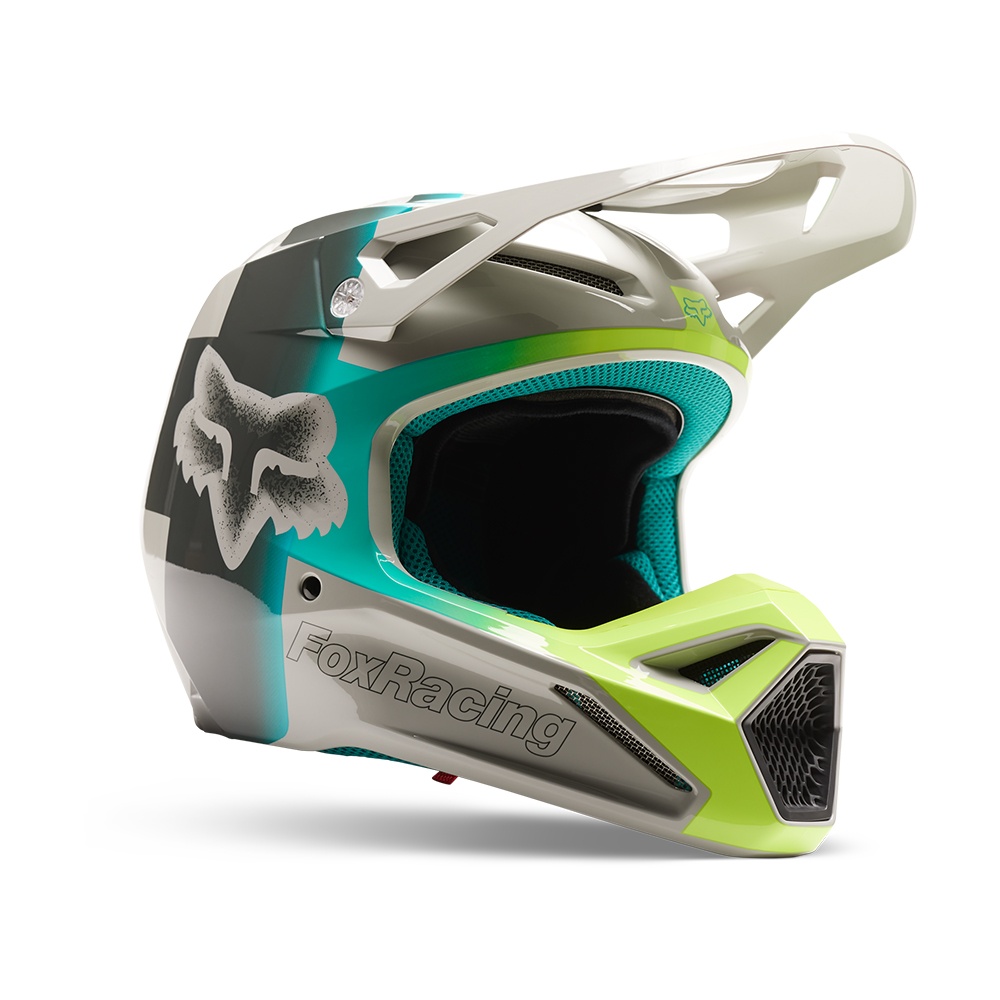
FOX V1 HORYZN HELMET MIPS ECE [LIGHT GREY]
The all new V1 Helmet delivers elevated features, safety, and comfort to everyday dirt bike riders, making it one of the most competitive motocross helmets out there. Marrying safety, fit, and feel, it raises the bar yet again as a true value helmet with a performance mindset. Designed with MIPS™ (Multi-directional Impact Protection System) technology, which is scientifically proven to reduce rotational forces on impact, and a visor designed to release in the event of a crash, the V1 gives you that peace of mind, every ride. The V1 puts your comfort front and center and is designed with best-in-class airflow for improved comfort and moisture management. The V1 comes complete with a removable and washable liner and cheek pads for comfort after repeated uses, plus a removable mouth vent cover and padded chin bar. With four shell and seven EPS sizes, it has a more true-to-size fit and feel, making it a comfortable and confident choice for your next rip. MIPS™ added protection system has been proven to reduce the rotational motion by absorbing and redirecting energies and forces otherwise transmitted to the brain during a crash Adjustable visor with breakaway side screws Lightweight injection molded polycarbonate and ABS shell construction is intended to disperse energy in the event of a crash 4 shell and 7 EPS sizes for a precise fit (adult and youth) Removable and washable comfort liner and cheek pads Removable mouth vent cover and padded EVA chinbar 7 intake and 4 exhaust vents for optimum airflow Exceeds ECE 22.06 and DOT certifications
Brand: Fox
Category: Vehicles & Parts > Vehicle Parts & Accessories > Vehicle Safety & Security > Motorcycle Protective Gear > Motorcycle Helmets